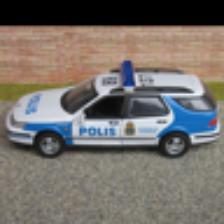
Label: NonHuman